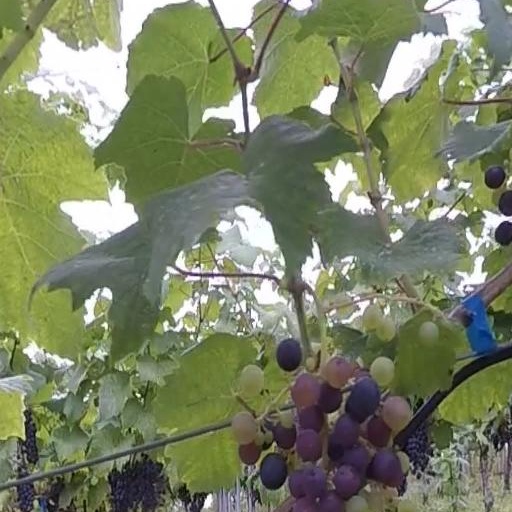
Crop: grape